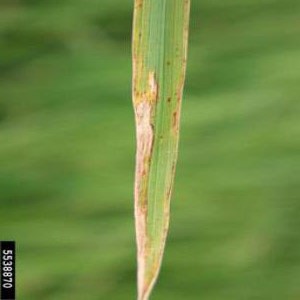
Disease: Bacterialblight